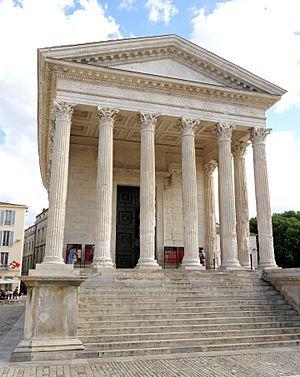
Hexastyle est le qualificatif des temples grecs dont la façade a un portique de six colonnes. Il est octostyle, lorsqu'il a huit colonnes et décastyle, lorsqu'il en a dix, etc. Sachant que le rapport du nombre de colonnes en façade par rapport au nombre de colonnes sur les côtés dans les temples grecs est en général égal à 2n+1.